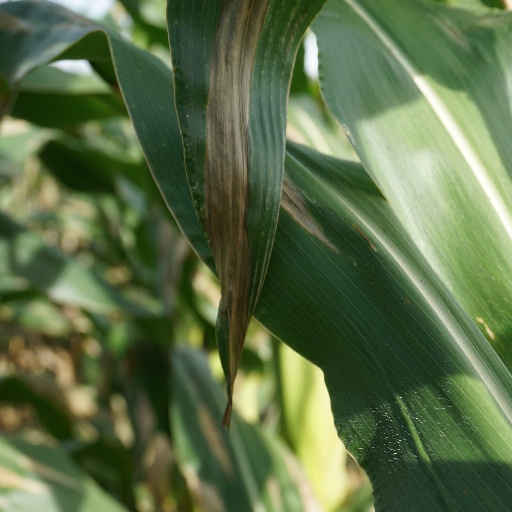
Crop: maize; corn